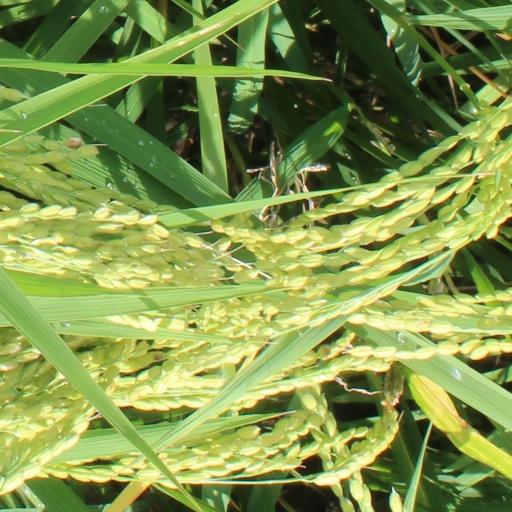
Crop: rice